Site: brandenburg
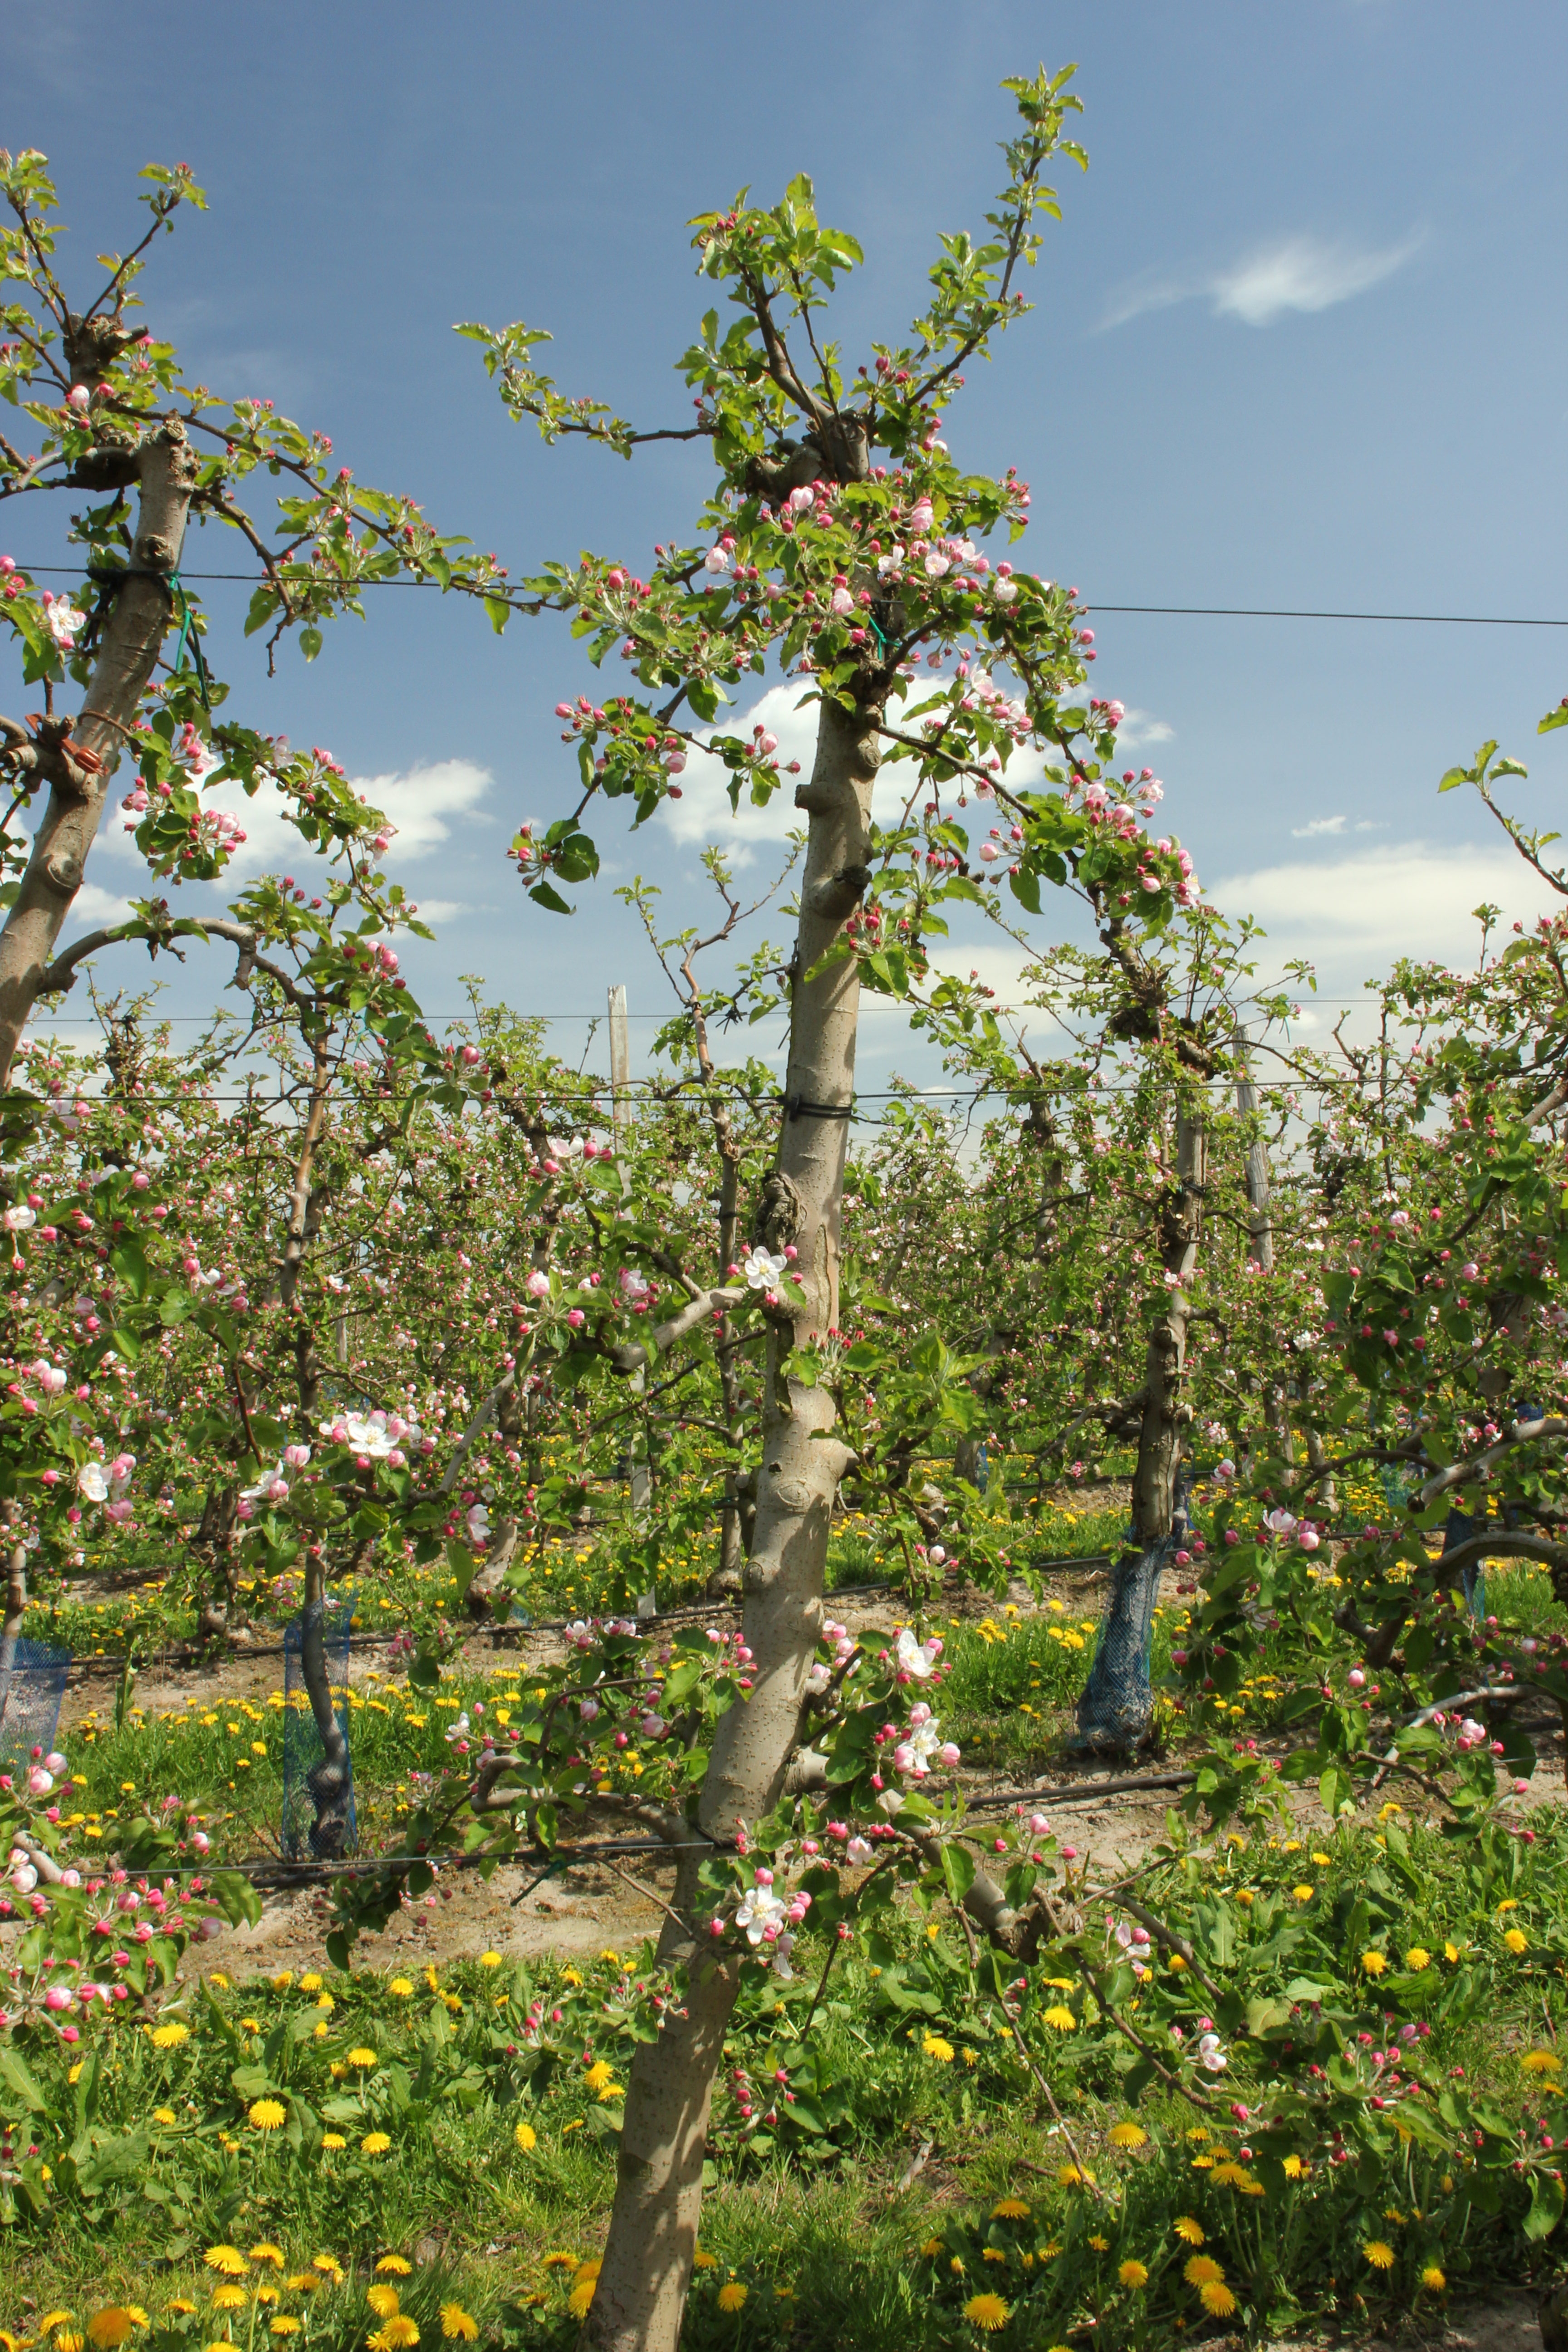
Growth stage (BBCH 57): Inflorescence emergence